Old Bill Williams

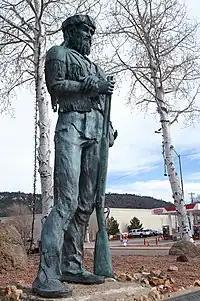
Old Bill Williams statue in Williams Arizona

Williams was born on January 3, 1787, on Horse Creek, a branch of the Pacolet River, under Skyuka Mountain in Polk County, North Carolina, into a Welsh family. He was the fourth of nine children born to Joseph Williams and Sarah Musick. Sarah's family was from Virginia. Joseph was from North Carolina and served seven years in the Continental Army, receiving a 274-acre land grant on Horse Creek in North Carolina as pay. In 1794 the family sold the land and moved west to St. Louis, then part of Spanish Louisiana. He learned reading, writing, and math from his parents, and received at least one year of formal schooling. As a child, he liked to explore and learned to trap animals for their furs, and found he had a gift for languages. At seventeen he left home to be a travelling Baptist preacher and after seven years switched to fur trapping.